Eurovision Song Contest 2003

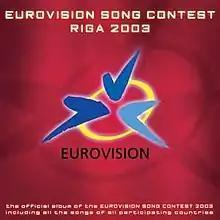
Cover art of the official album

Eurovision Song Contest: Riga 2003 was the official compilation album of the 2003 contest, put together by the European Broadcasting Union and released by CMC International on 19 May 2003. The album featured all 26 songs that entered in the 2003 contest.